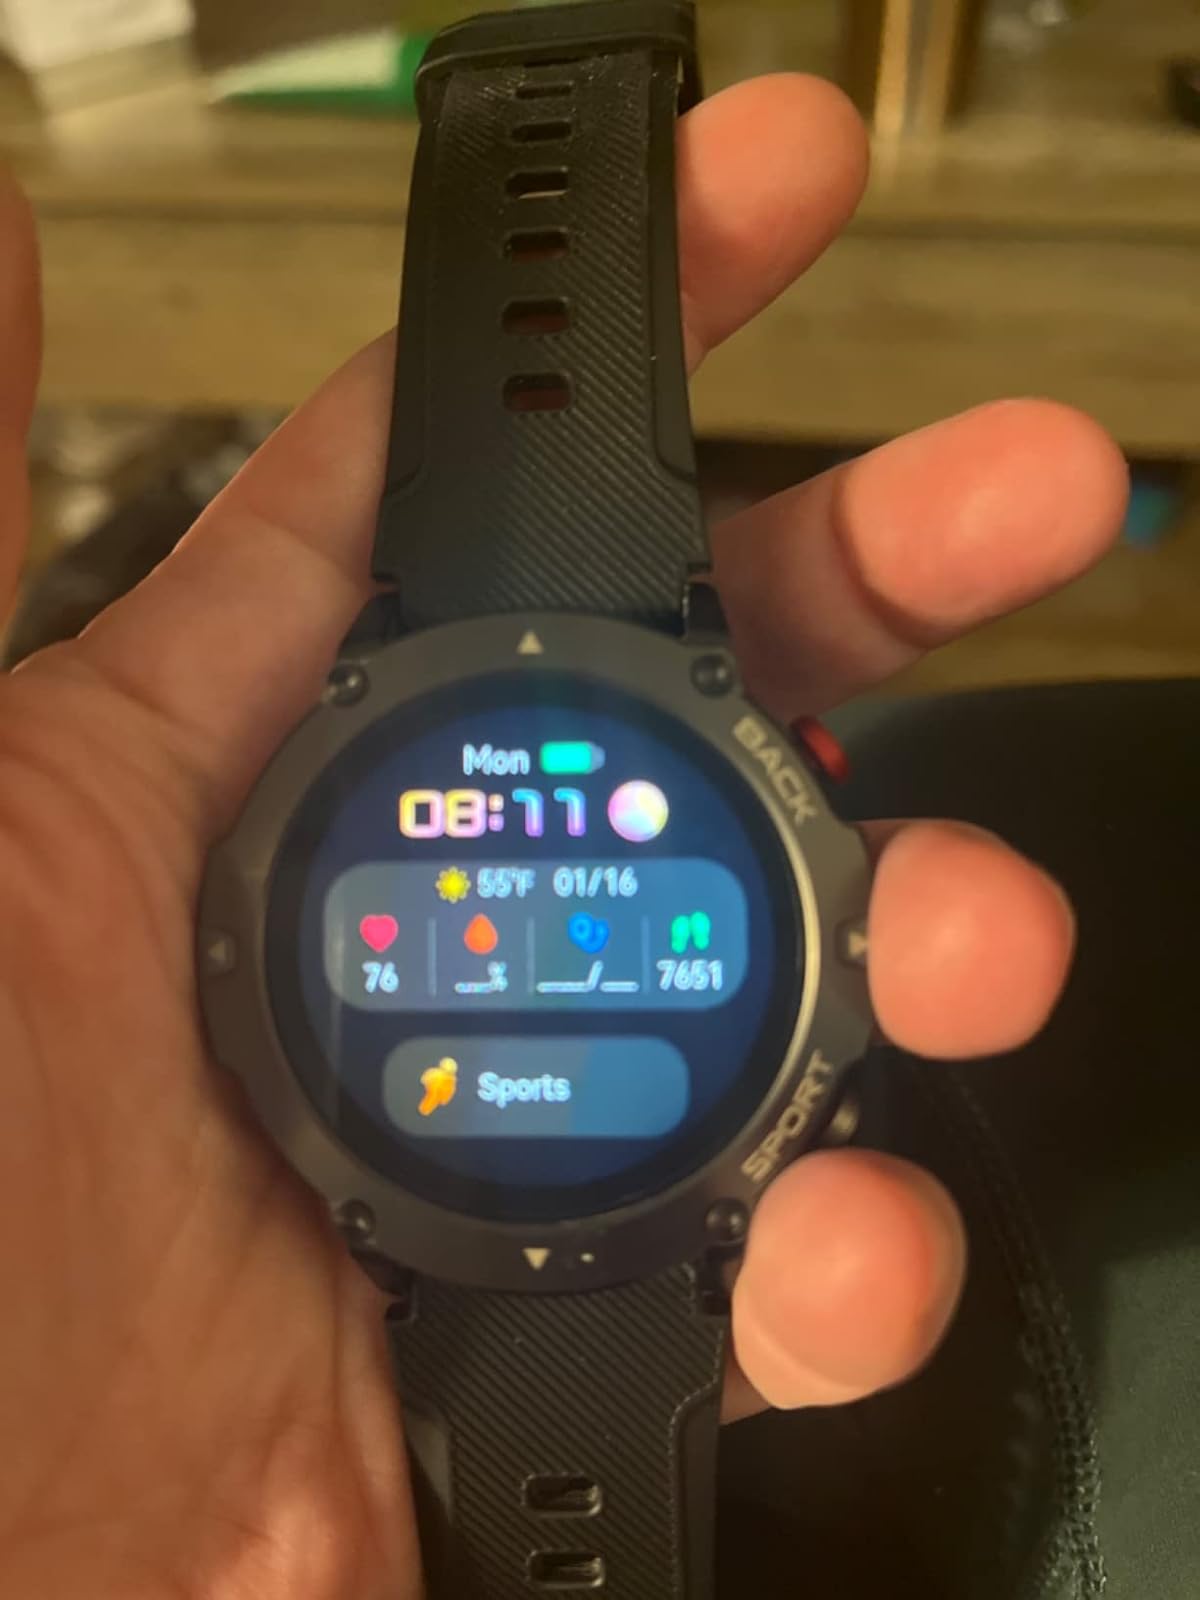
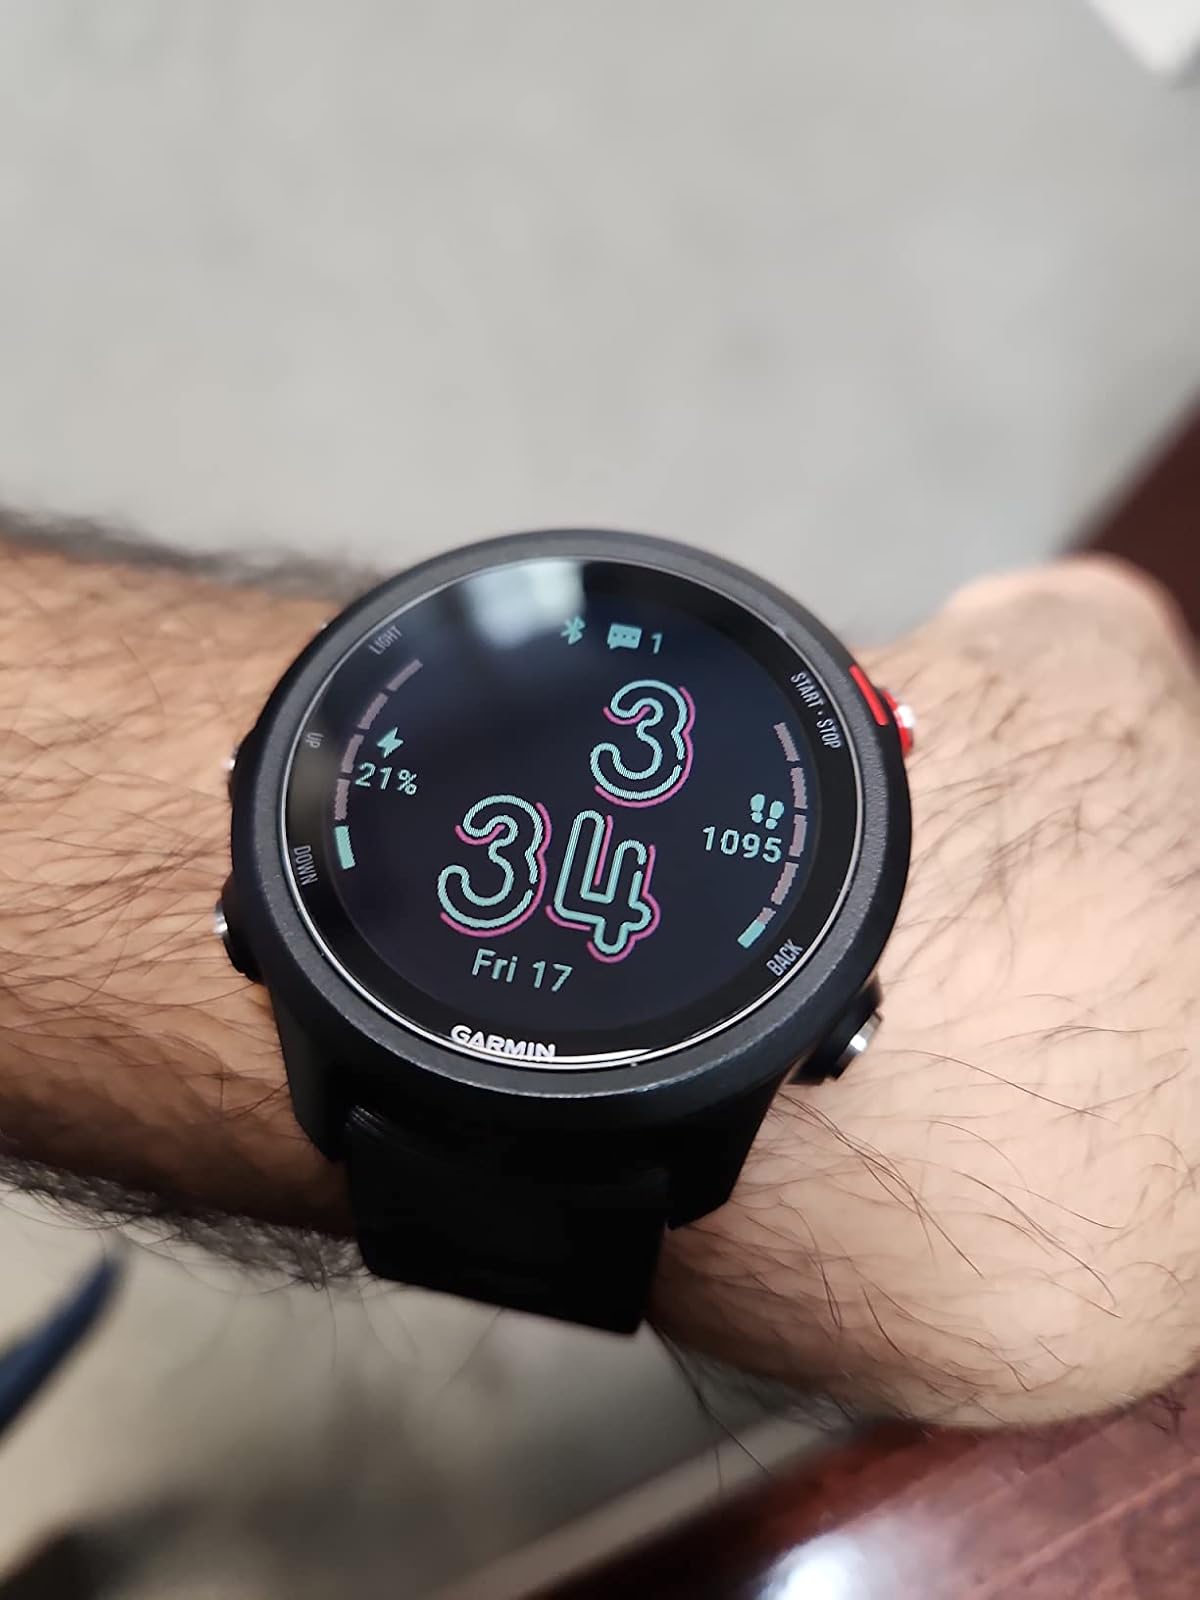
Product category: smartwatch
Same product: no